Alec Burleson

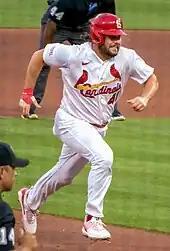
Burleson in 2023

After the season, Burleson was selected by the St. Louis Cardinals as an outfielder in the second round (70th overall) of the 2020 Major League Baseball draft. He signed for $700,000. He did not play a minor league game in 2020 because the season was cancelled. To begin the 2021 season, he was assigned to the Peoria Chiefs of the High-A Central. He was quickly promoted to the Springfield Cardinals of the Double-A Central, and was then promoted to the Memphis Redbirds of the Triple-A East in early August. Burleson ended the 2021 season with a combined .270/.329/.454 slash line with 22 home runs and 76 RBIs over 119 games between the three clubs.